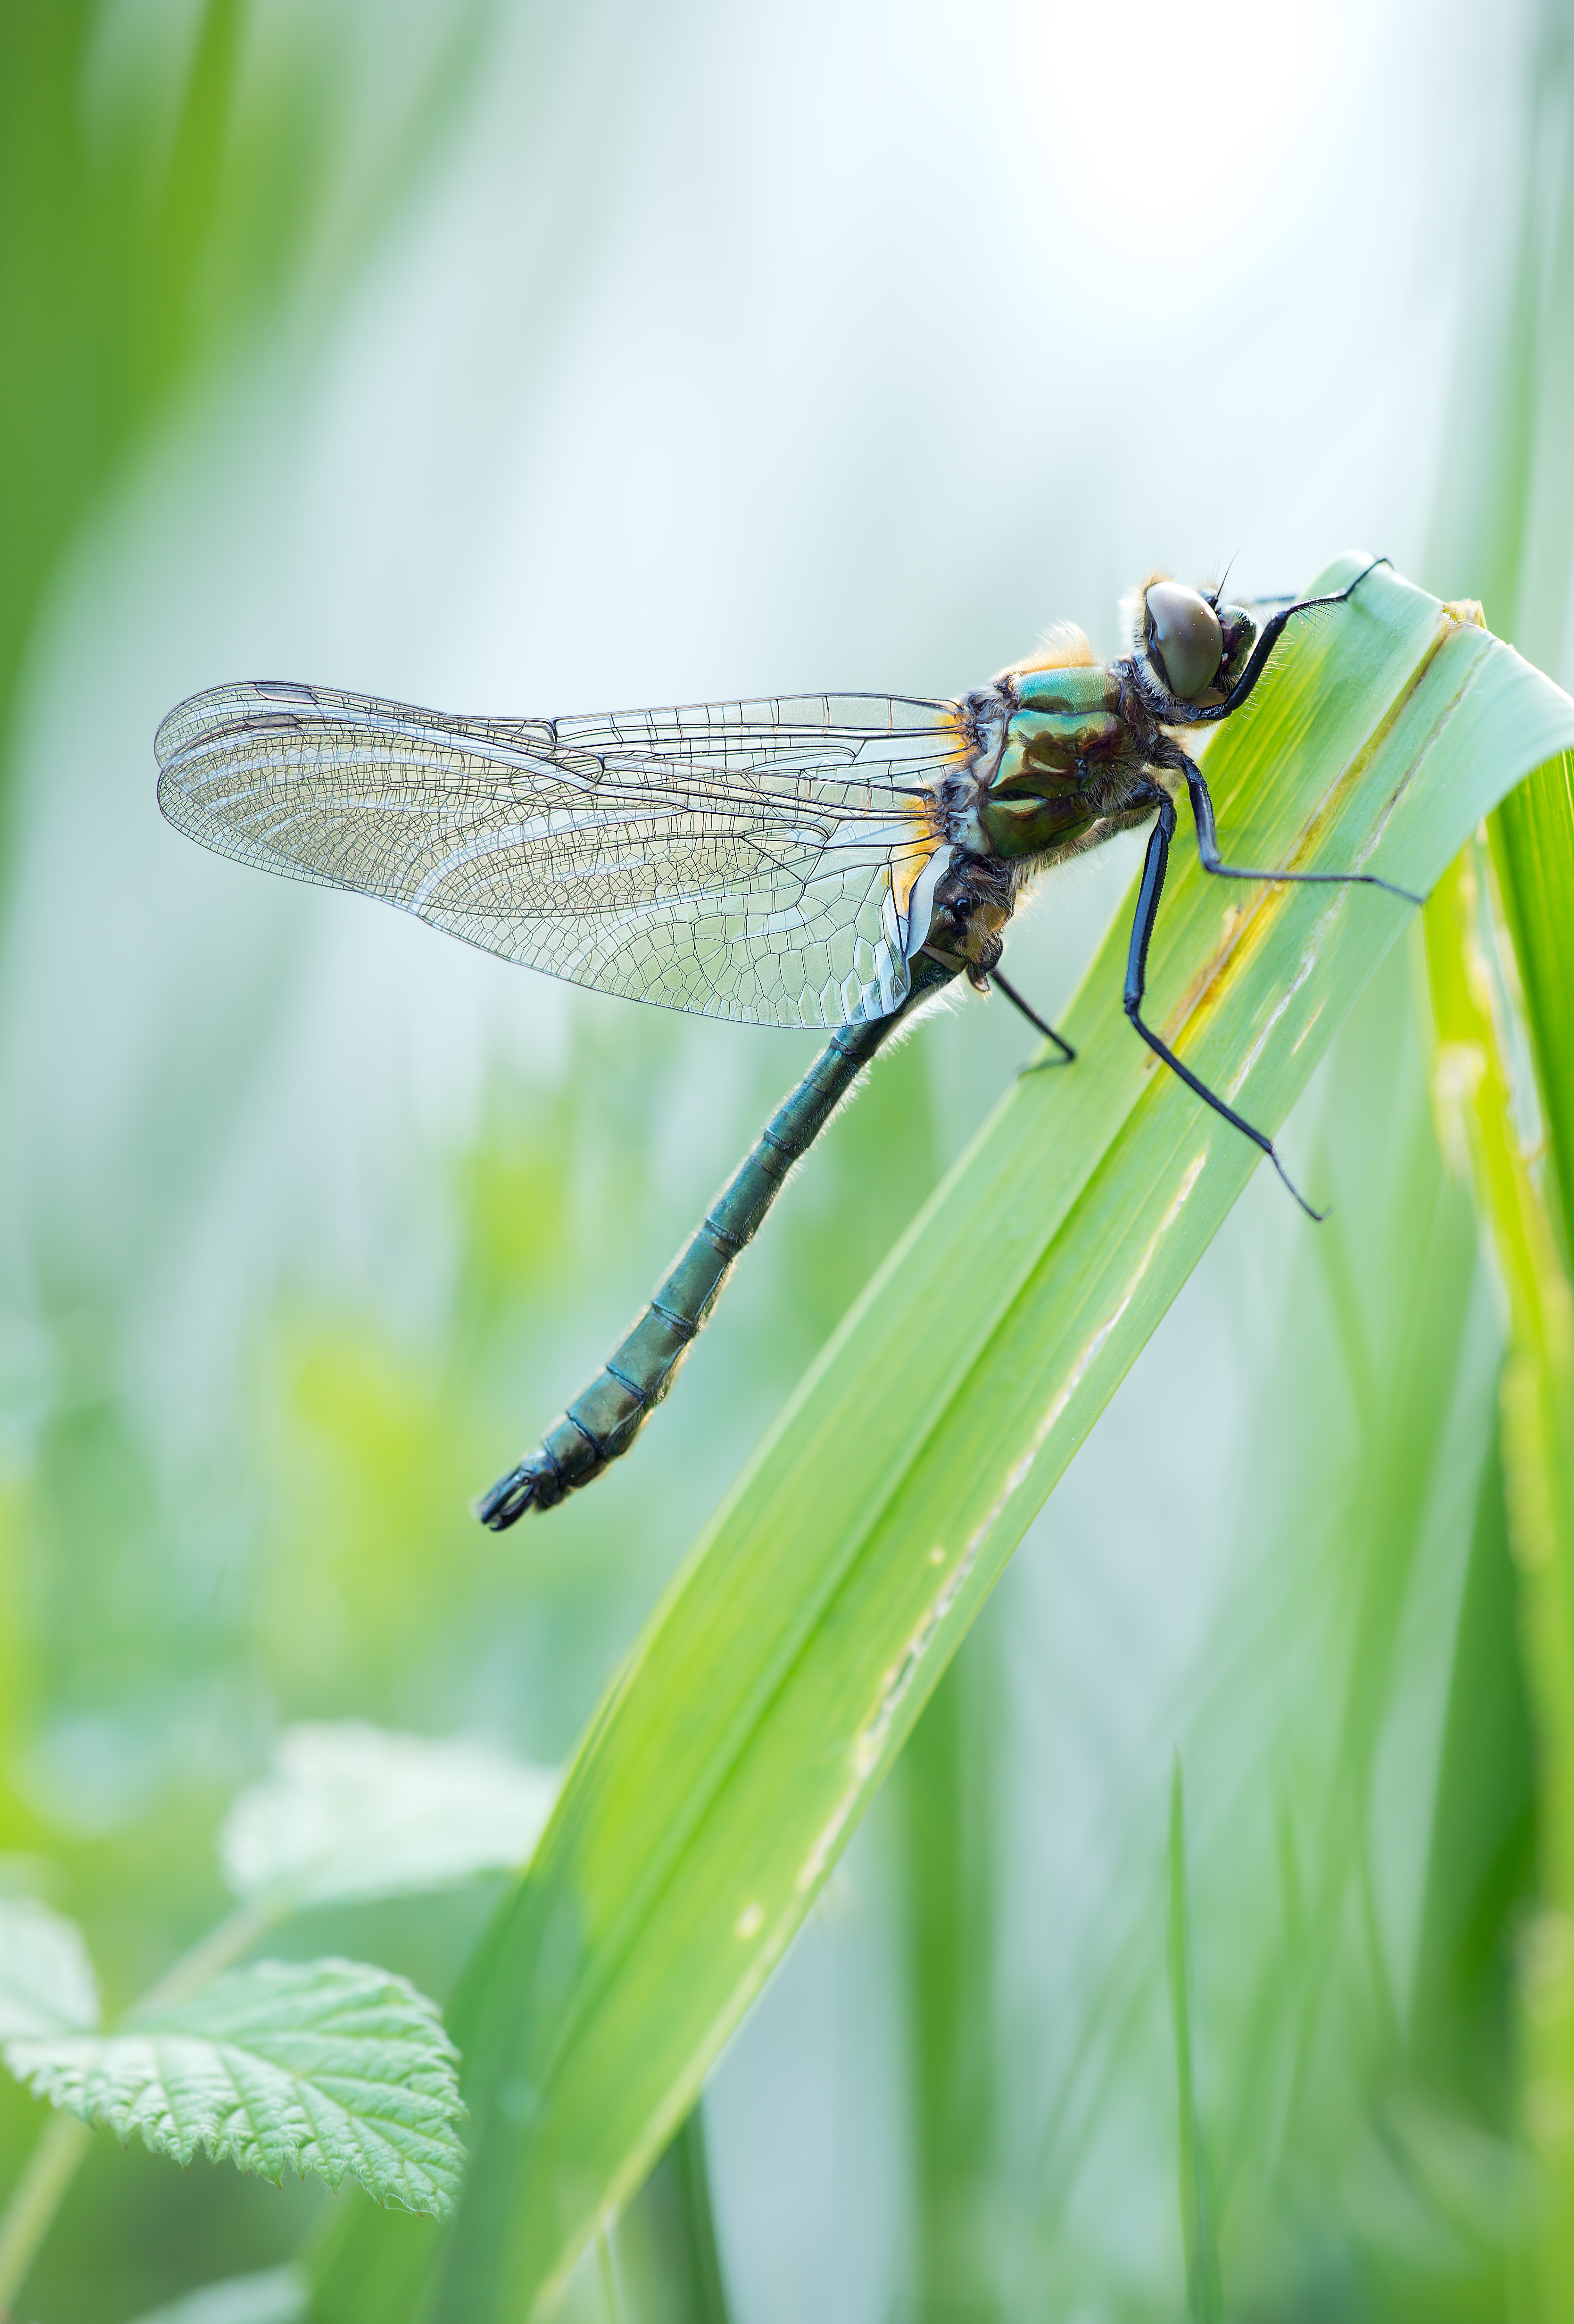
nature, wing, photography, reed, spring, green, insect, macro, fauna, invertebrate, close up, dragonfly, damselfly, macro photography, arthropod, plant stem, dragonflies and damseflies, net winged insects, common emerald, three aenea, hawk dragonfly, fresh male